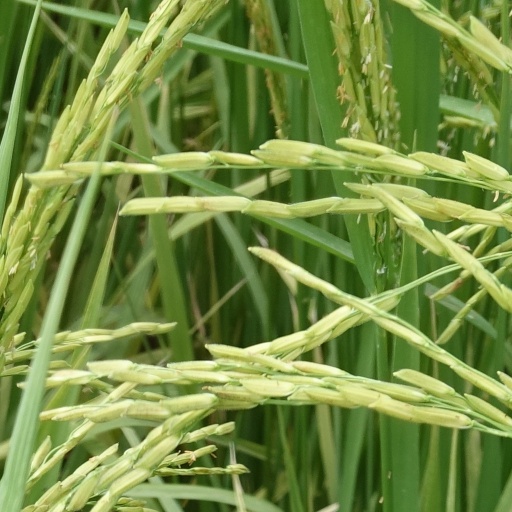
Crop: rice